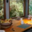
Label: table